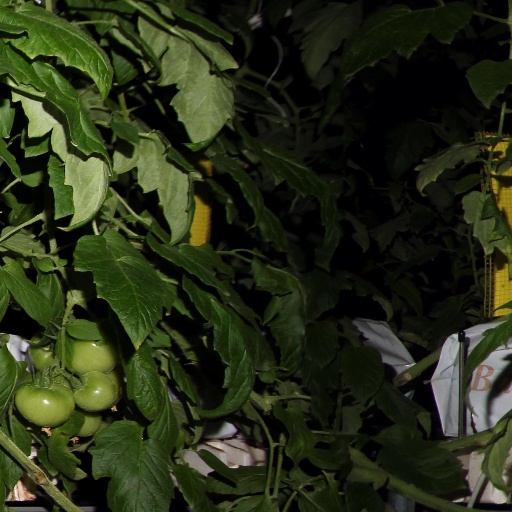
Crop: tomato